Albert H. Crews

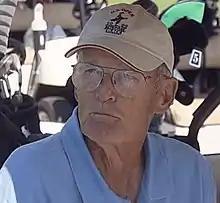
Al Crews, 2009 in San Diego

Crews was married, with three children from his previous marriage. He died on June 7, 2025, at the age of 96.